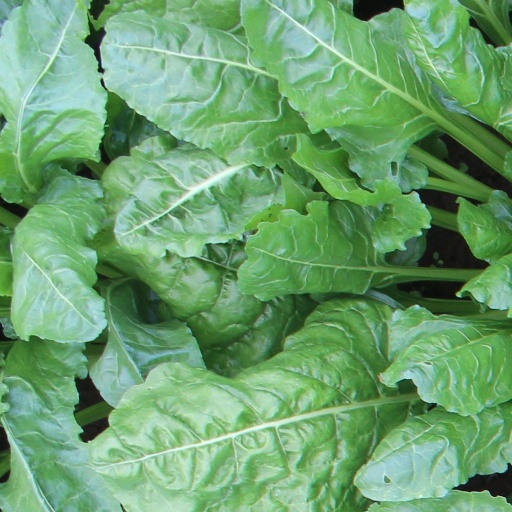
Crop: sugar beet